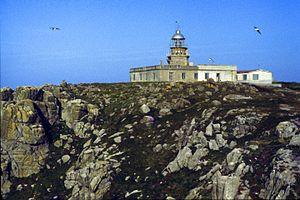
Le phare des îles Sisargas est un phare situé sur'Sisarga Grande, la plus grande des îles Sisargas au large de la commune de Malpica de Bergantiños, dans la province de La Corogne.